Nissan Tzur

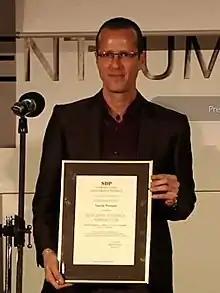
Tzur, 2017

Nissan Tzur (born January 15, 1973) is an Israeli Journalist, correspondent for Eastern Europe, living in Poland. He is the recipient of the "Watergate Prize for investigative Journalism" of the Polish Journalist's Union (SDP) in 2013 for his article. He is the owner of the "Nissnews" website which focuses on Jewish and Israeli related news, including exclusive stories and investigative article. He is currently writing for the Israeli daily "Maariv", "Arutz 7", "Davar Rishon", "Walla News!" and "Makor Rishon".